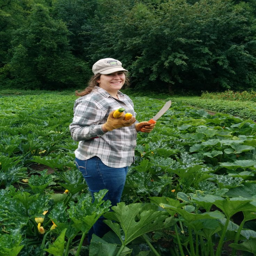
harvesting squash in the organic fields .